Ramgarhia

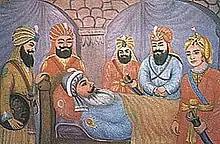
Painting of Jassa Singh Ramgarhia on his deathbed surrounded by family members, circa 20th century

Originally called Thoka, meaning "carpenter", the Ramgarhia are named after Jassa Singh Ramgarhia, whose birth surname of Thoka became Ramgarhia in the 18th century when he was put in charge of rebuilding what became known as Ramgarhia Bunga, at Ramrauni, near Amritsar.